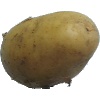
Label: white_potato